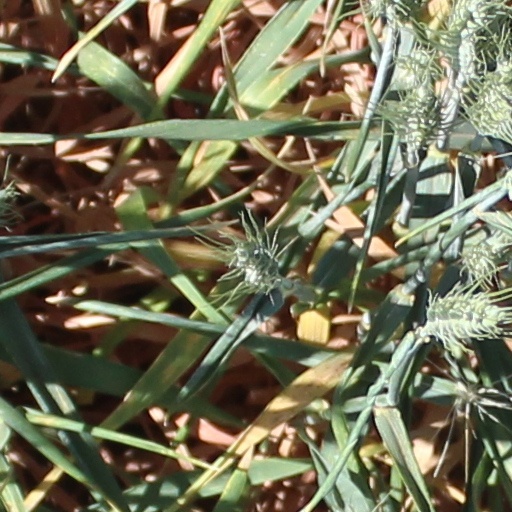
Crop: wheat